World Architecture Festival

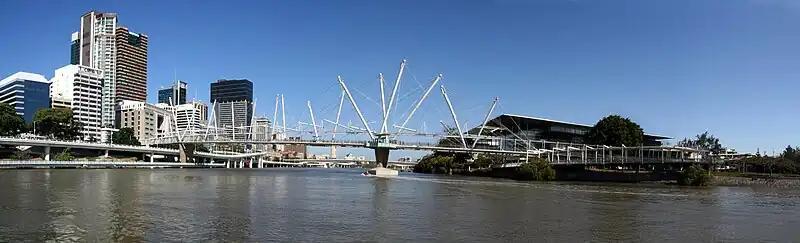
2011 Transport of the Year: Kurilpa Bridge, Brisbane, Australia, by Cox Rayner Architects

The fourth World Architecture Festival (WAF) was held in Barcelona from November 2 to 4, 2011, at Centre de Convencions Internacional de Catalunya. More than 700 projects were entered for the competition. More than 1,300 people attended the awards ceremony. The competition opened for entries on April 1 and closed on June 30, 2011.